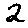
Label: 2